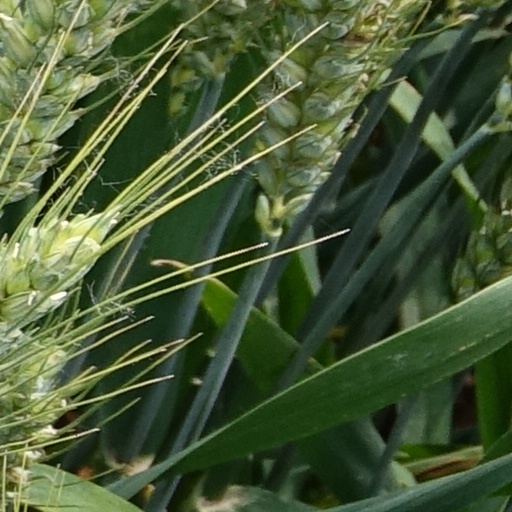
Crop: wheat